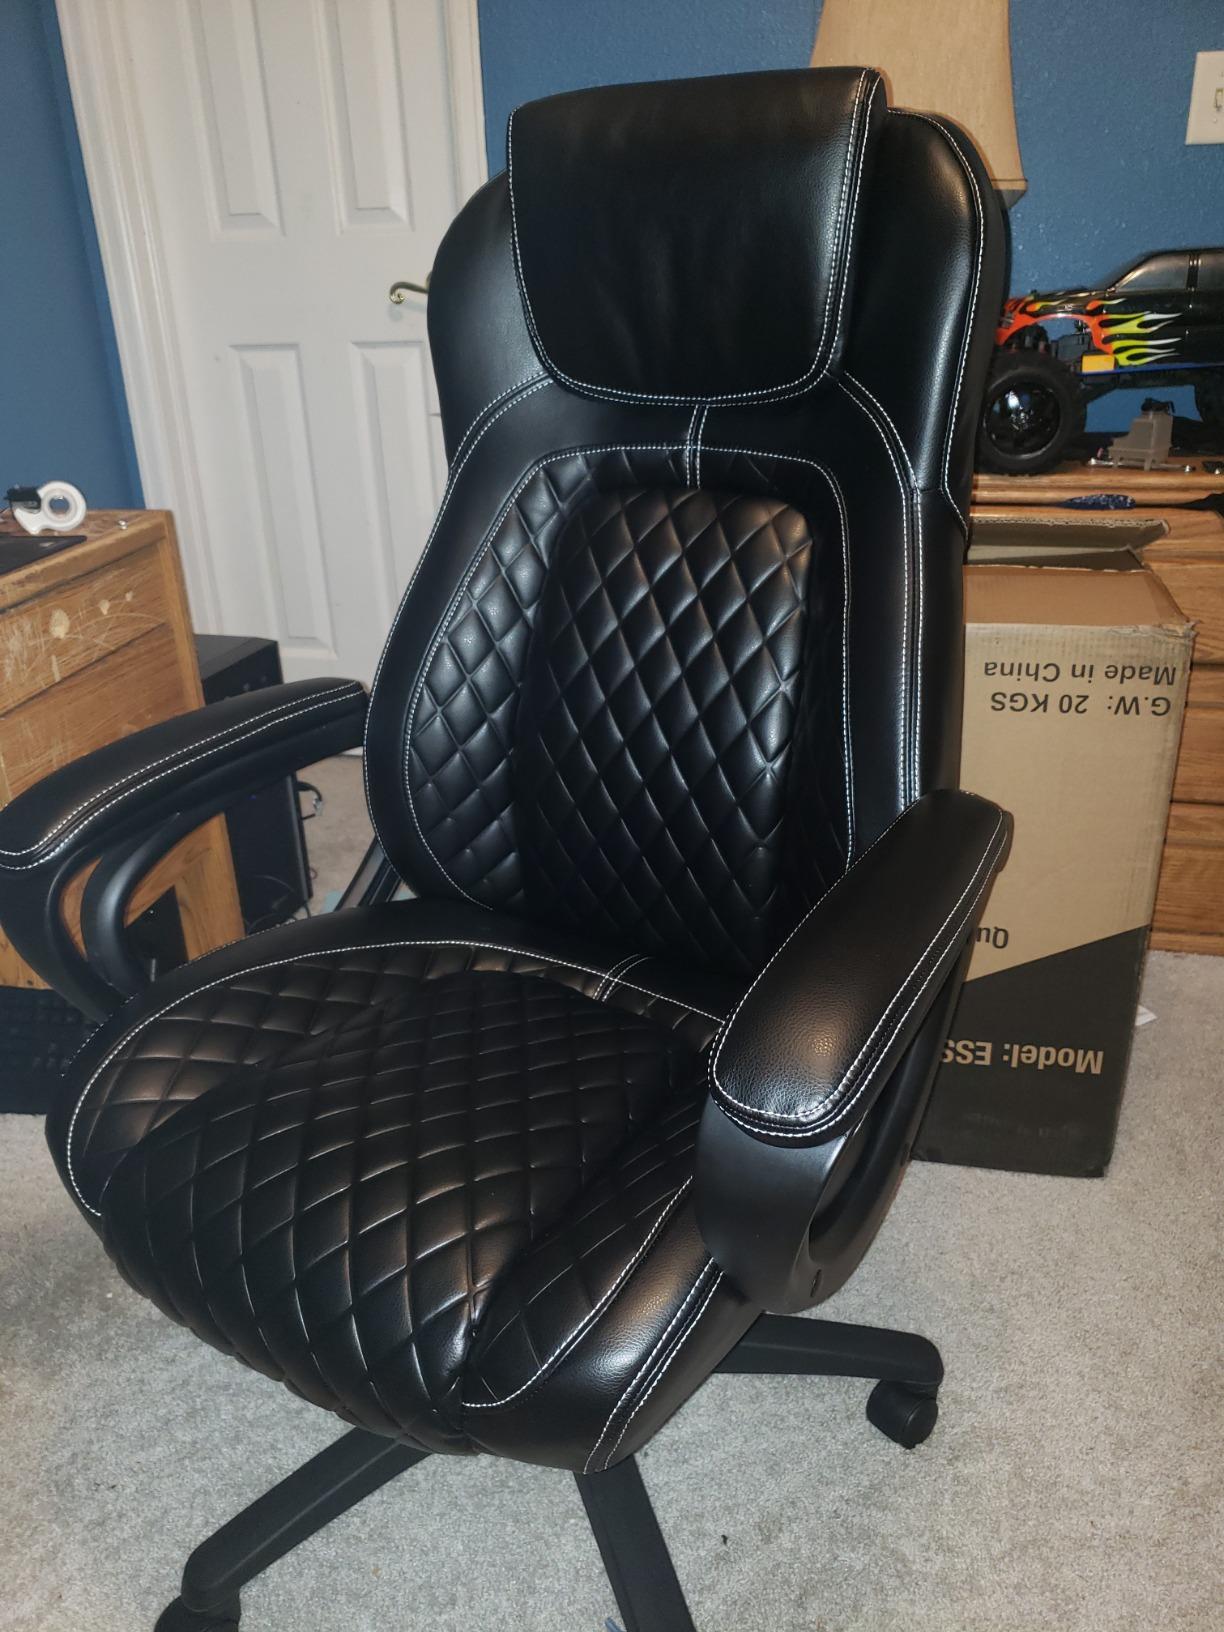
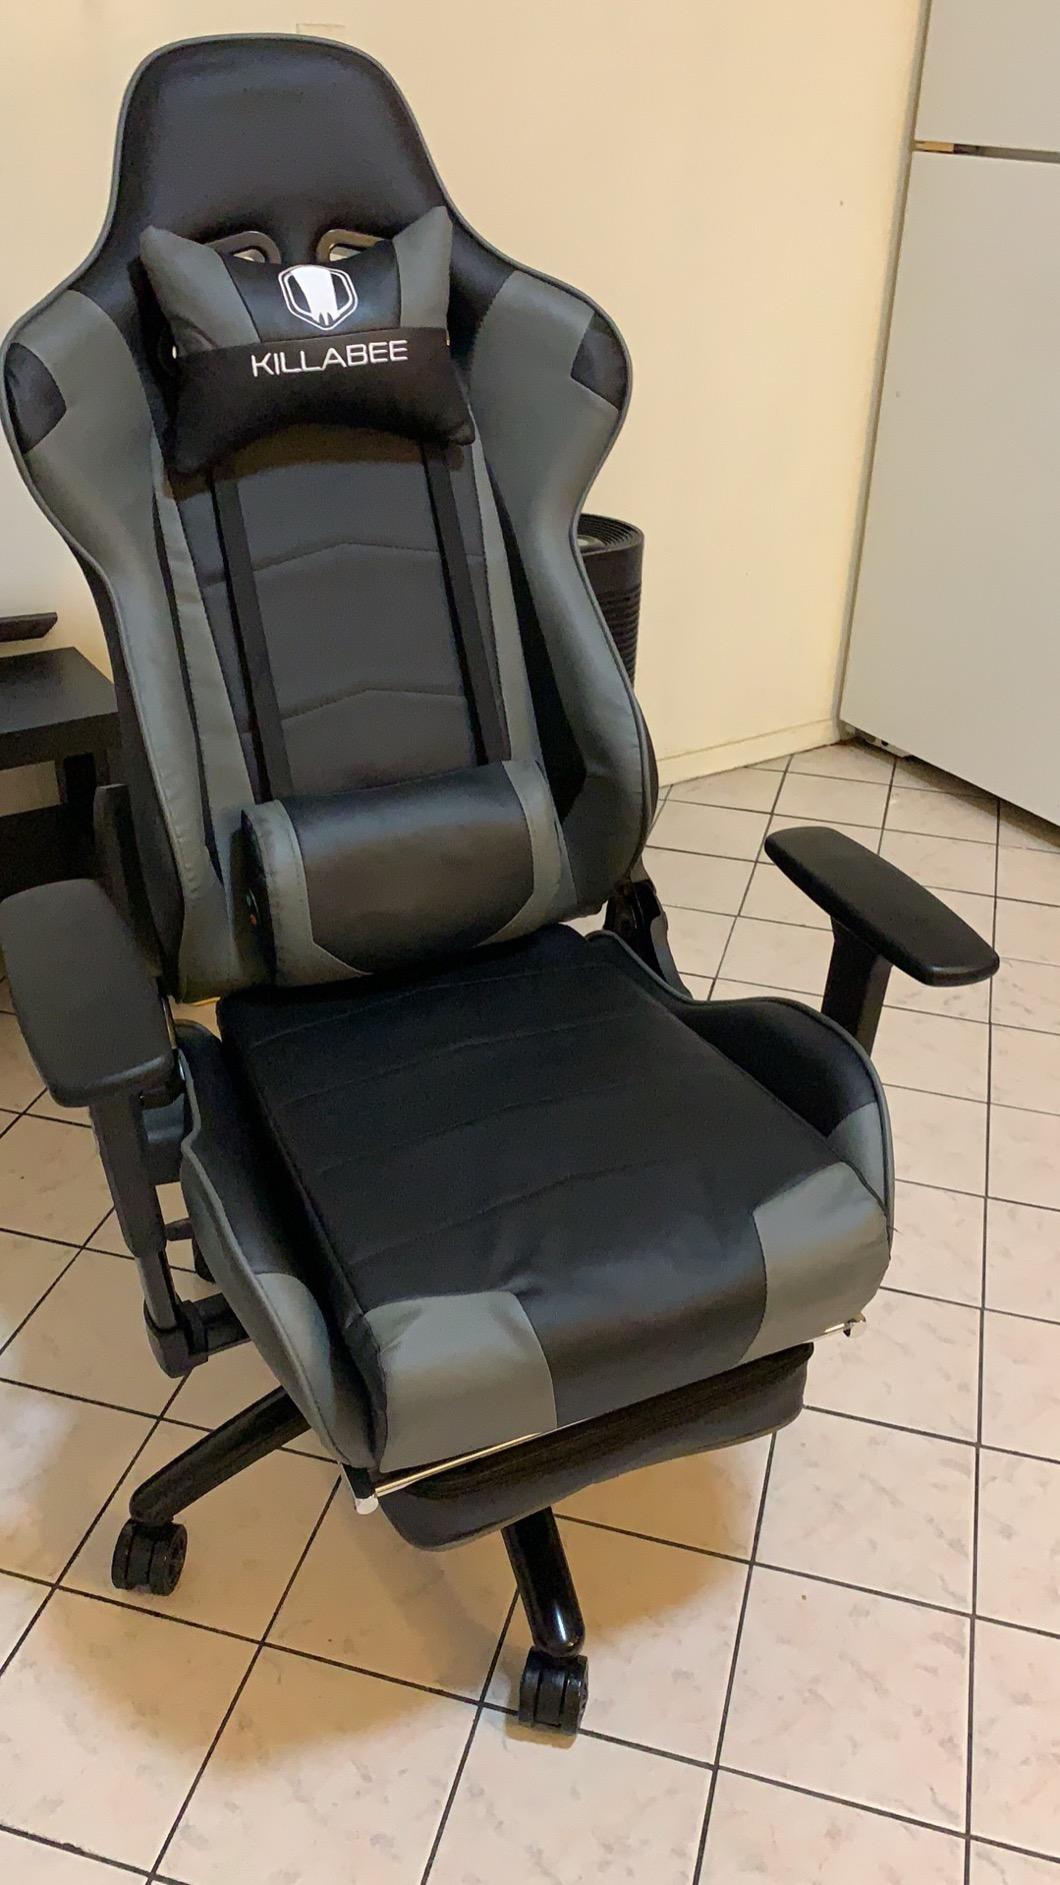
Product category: items_chair
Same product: no